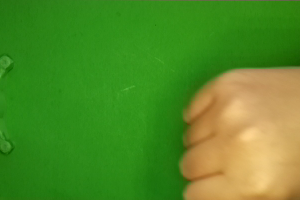
Label: rock